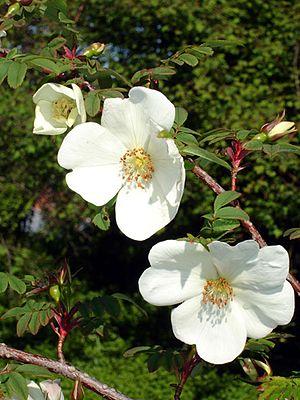
Rosa omeiensis est une espèce de rosier de la section des Pimpinellifoliæ, originaire du centre et du sud-ouest de la Chine dans les provinces de Gansu, Guizhou, Hubei, Qinghai, Shaanxi, Sichuan, Yunnan et dans les régions autonomes du Ningxia et du Tibet. On l'y trouve dans les zones montagneuses à des altitudes comprises entre 700 et 4 400 mètres.